Nemi ships

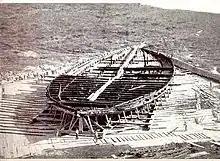
The remains of the hull of one of the two ships recovered from Lake Nemi. Workers in the foreground give an indication of scale. 1930

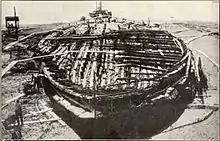
The remains of a Lake Nemi ship in 1929

The Nemi ships were two ships, of different sizes, built under the reign of the Roman emperor Caligula in the 1st century AD on Lake Nemi. Although the purpose of the ships is speculated upon, the larger ship was an elaborate floating palace, which contained quantities of marble, mosaic floors, heating and plumbing, and amenities such as baths. Both ships featured technology thought to have been developed historically later. It has been stated that the emperor was influenced by the lavish lifestyles of the Hellenistic rulers of Syracuse and Ptolemaic Egypt. Recovered from the lake bed in 1929, the ships were destroyed by fire in 1944 during World War II.